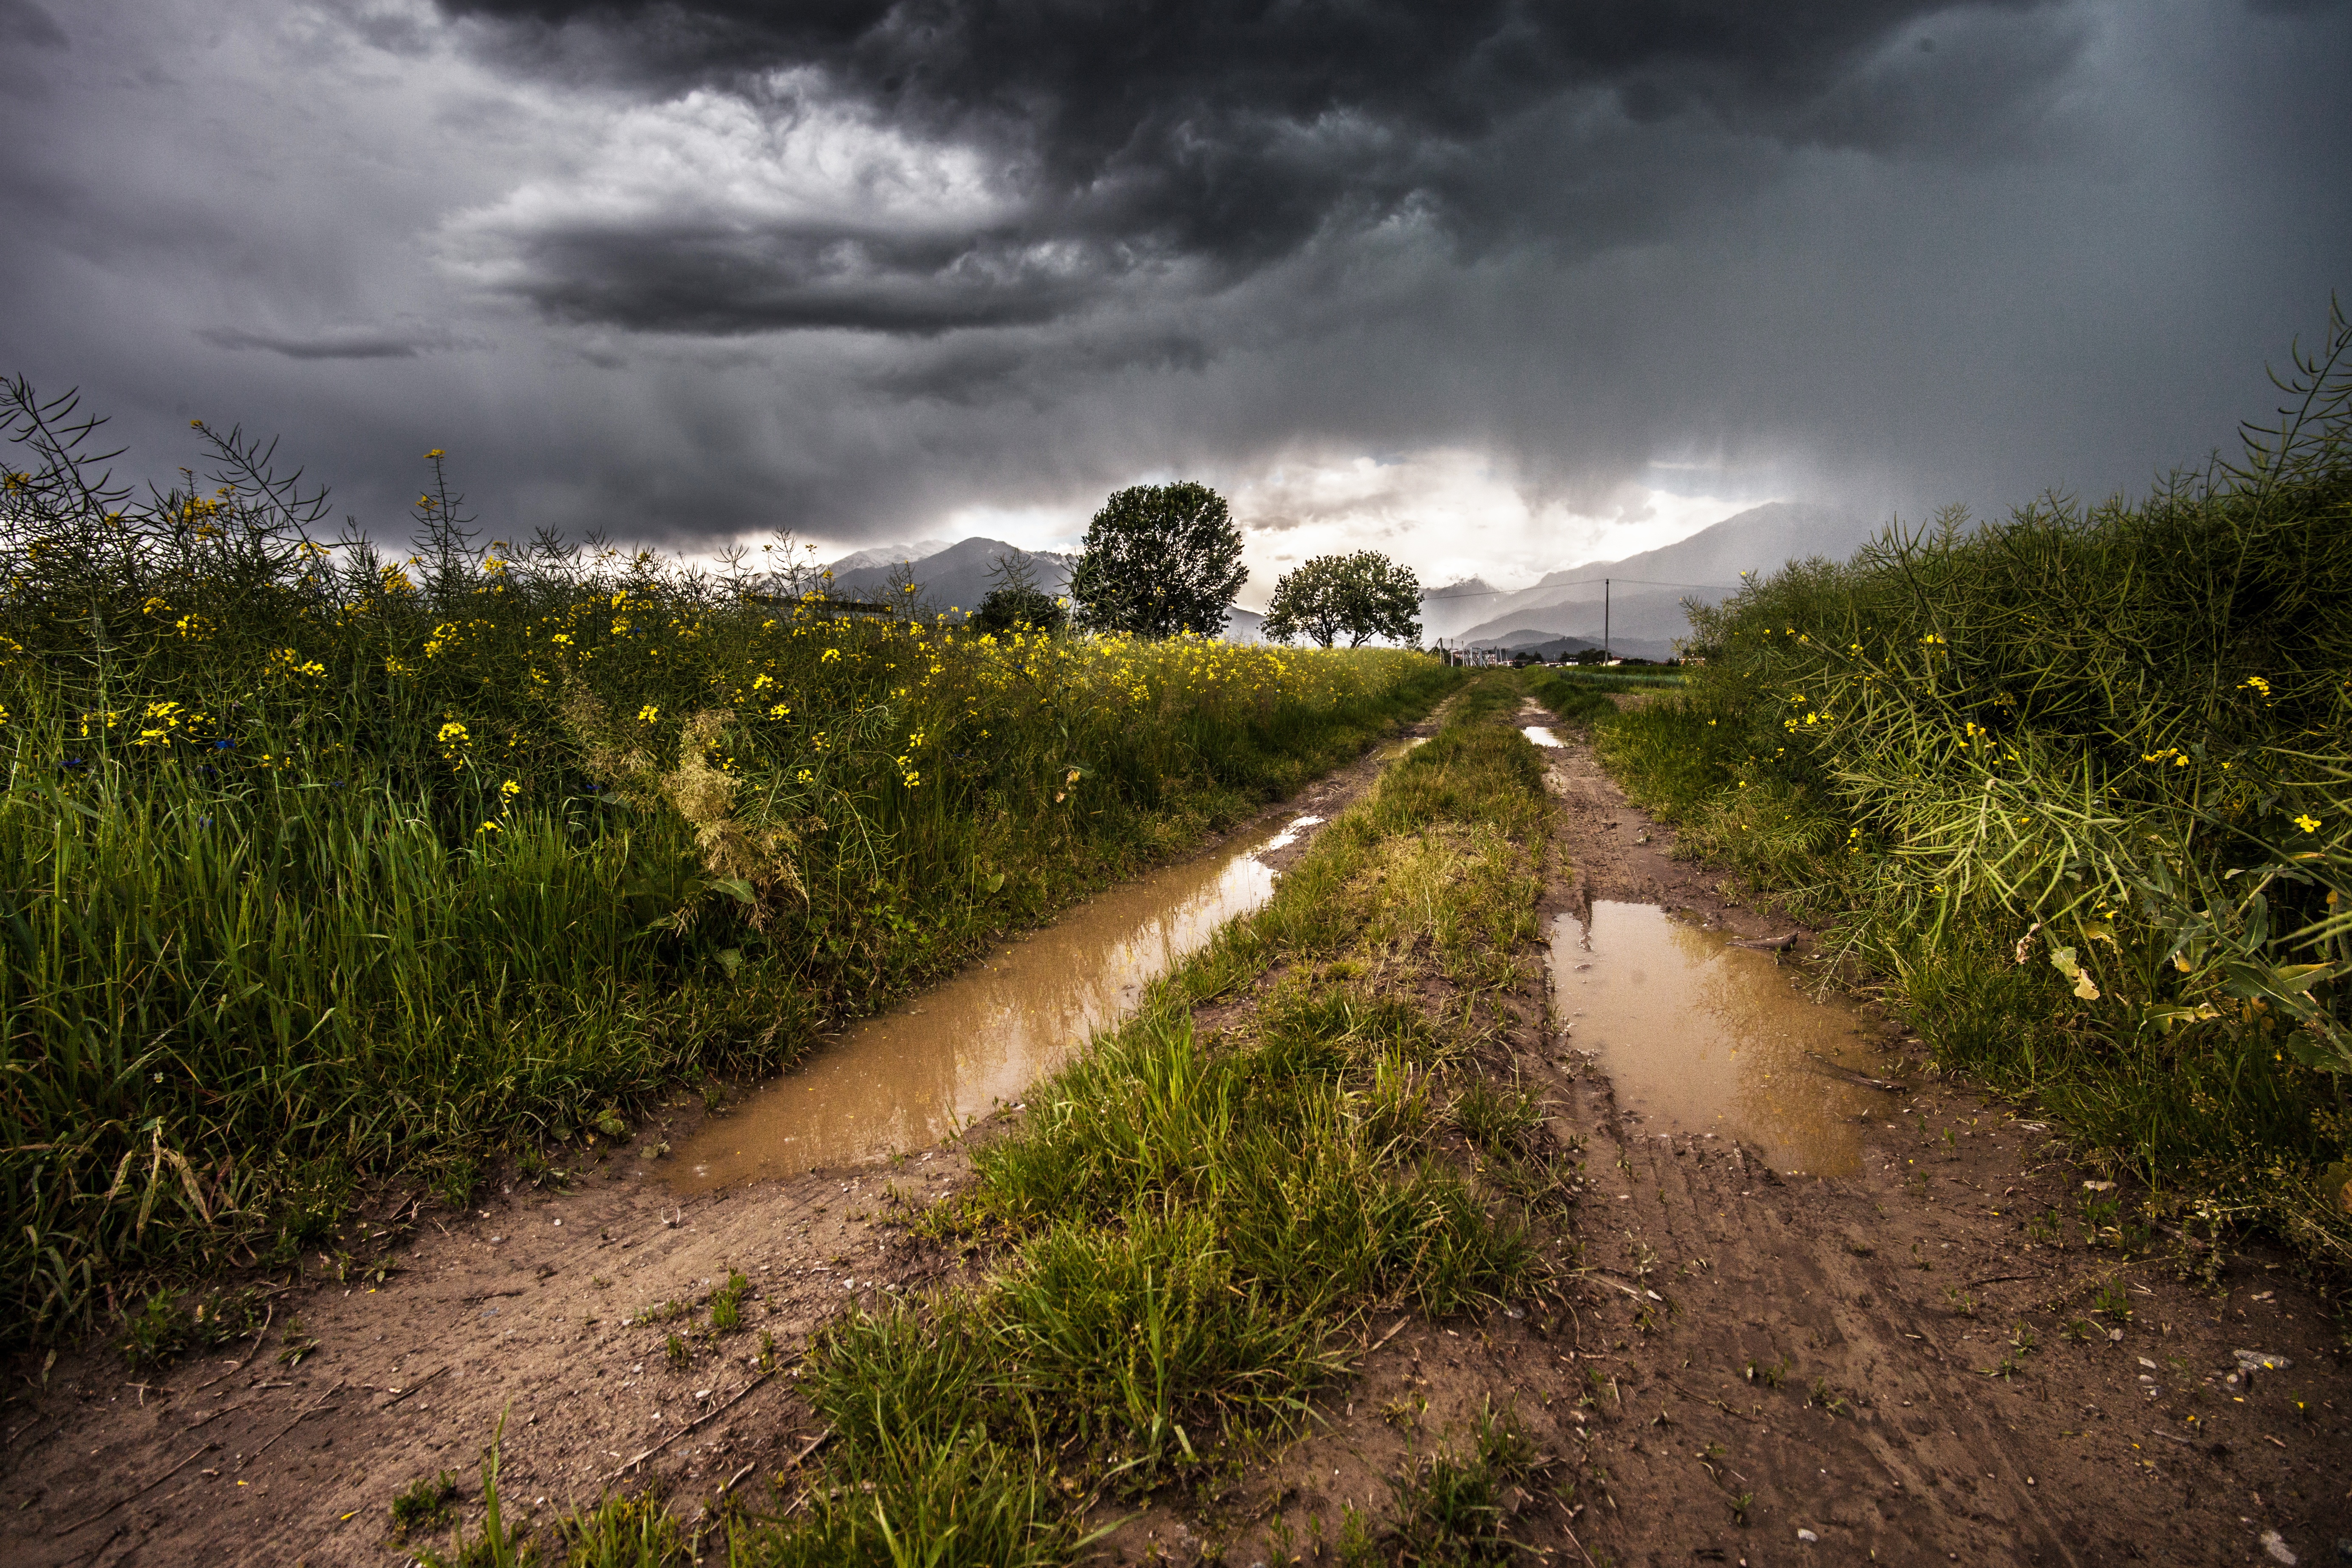
landscape, nature, grass, cloud, sky, road, field, countryside, sunlight, morning, rain, hill, moody, country road, dirt road, rural, weather, storm, soil, overcast, agriculture, cloudscape, rainy, clouds, thunderstorm, rural area, atmospheric phenomenon